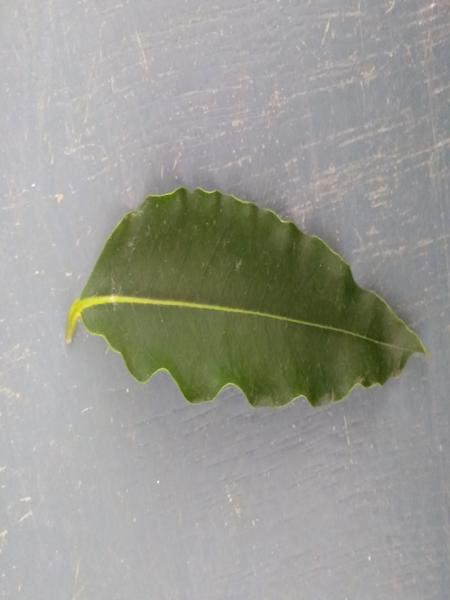
Plant: ashoka